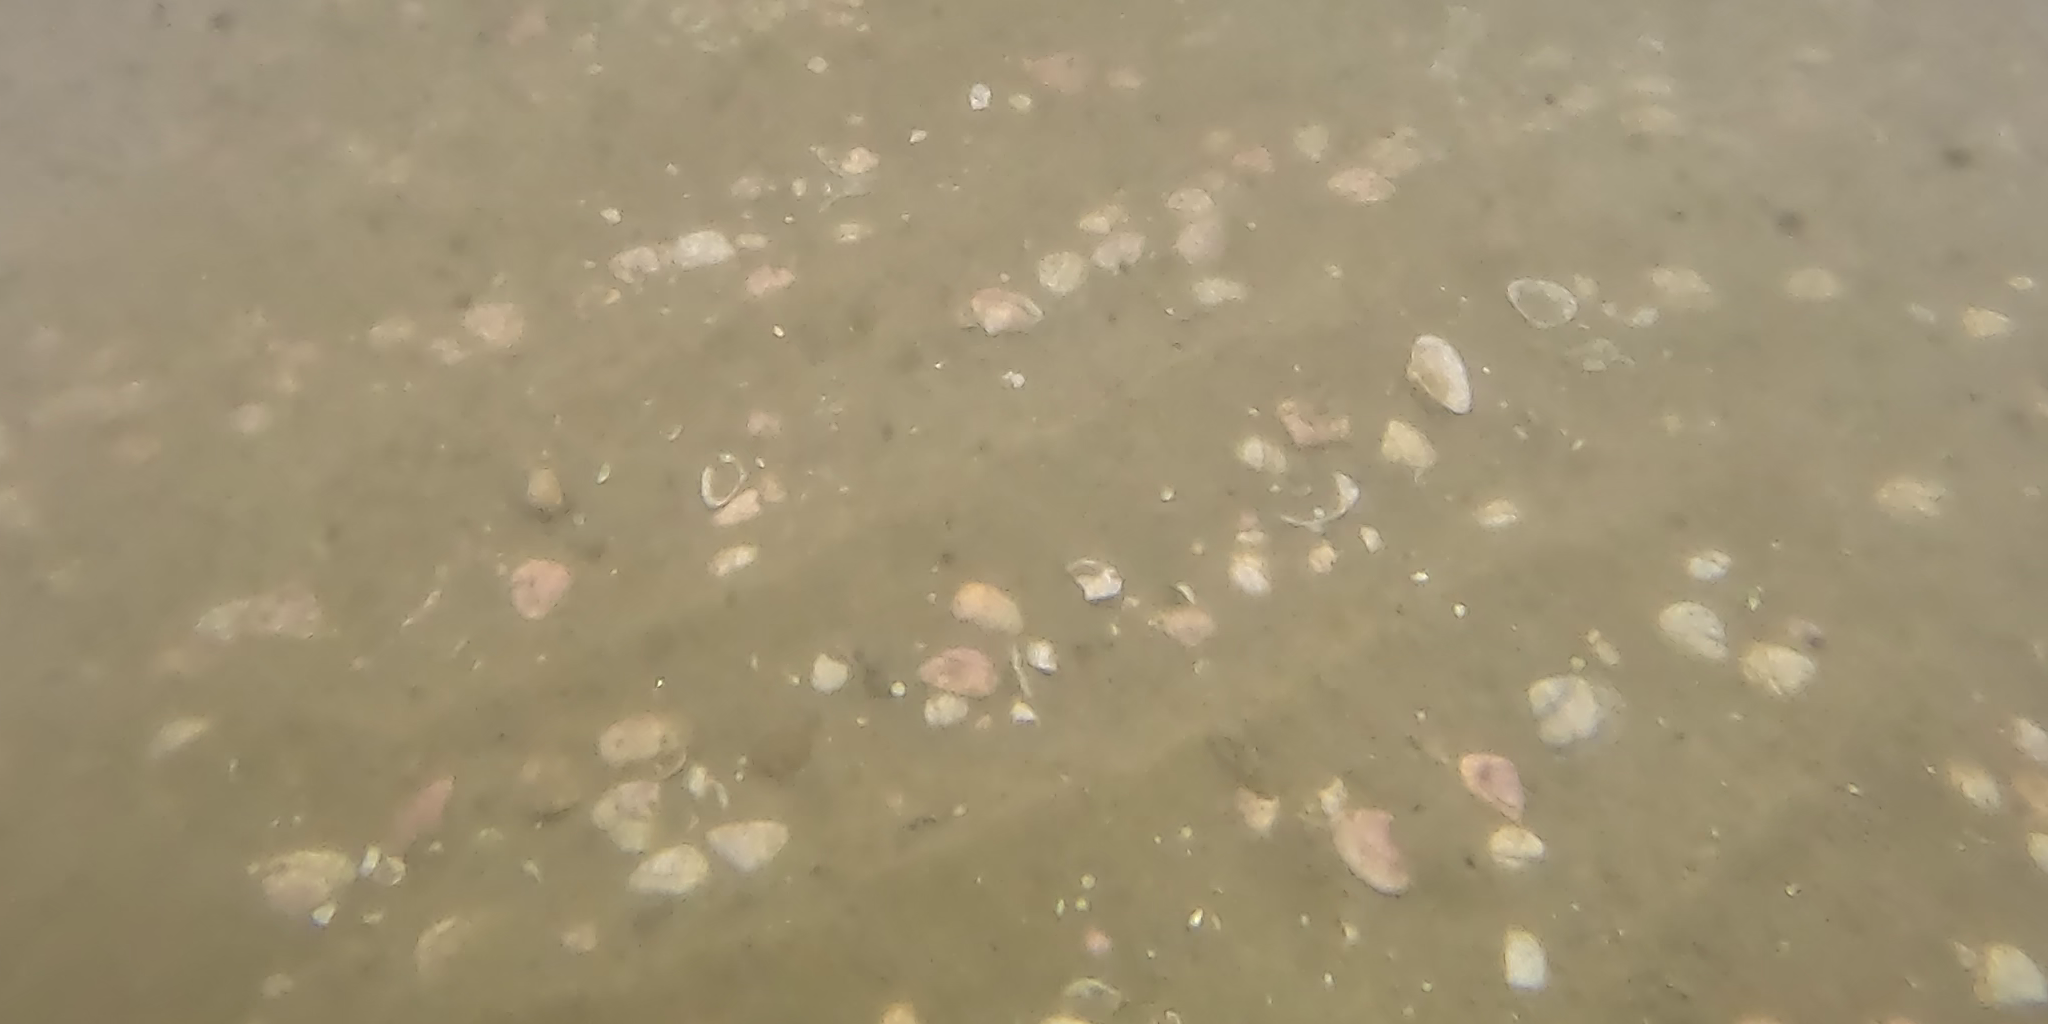
Seabed habitat: sand